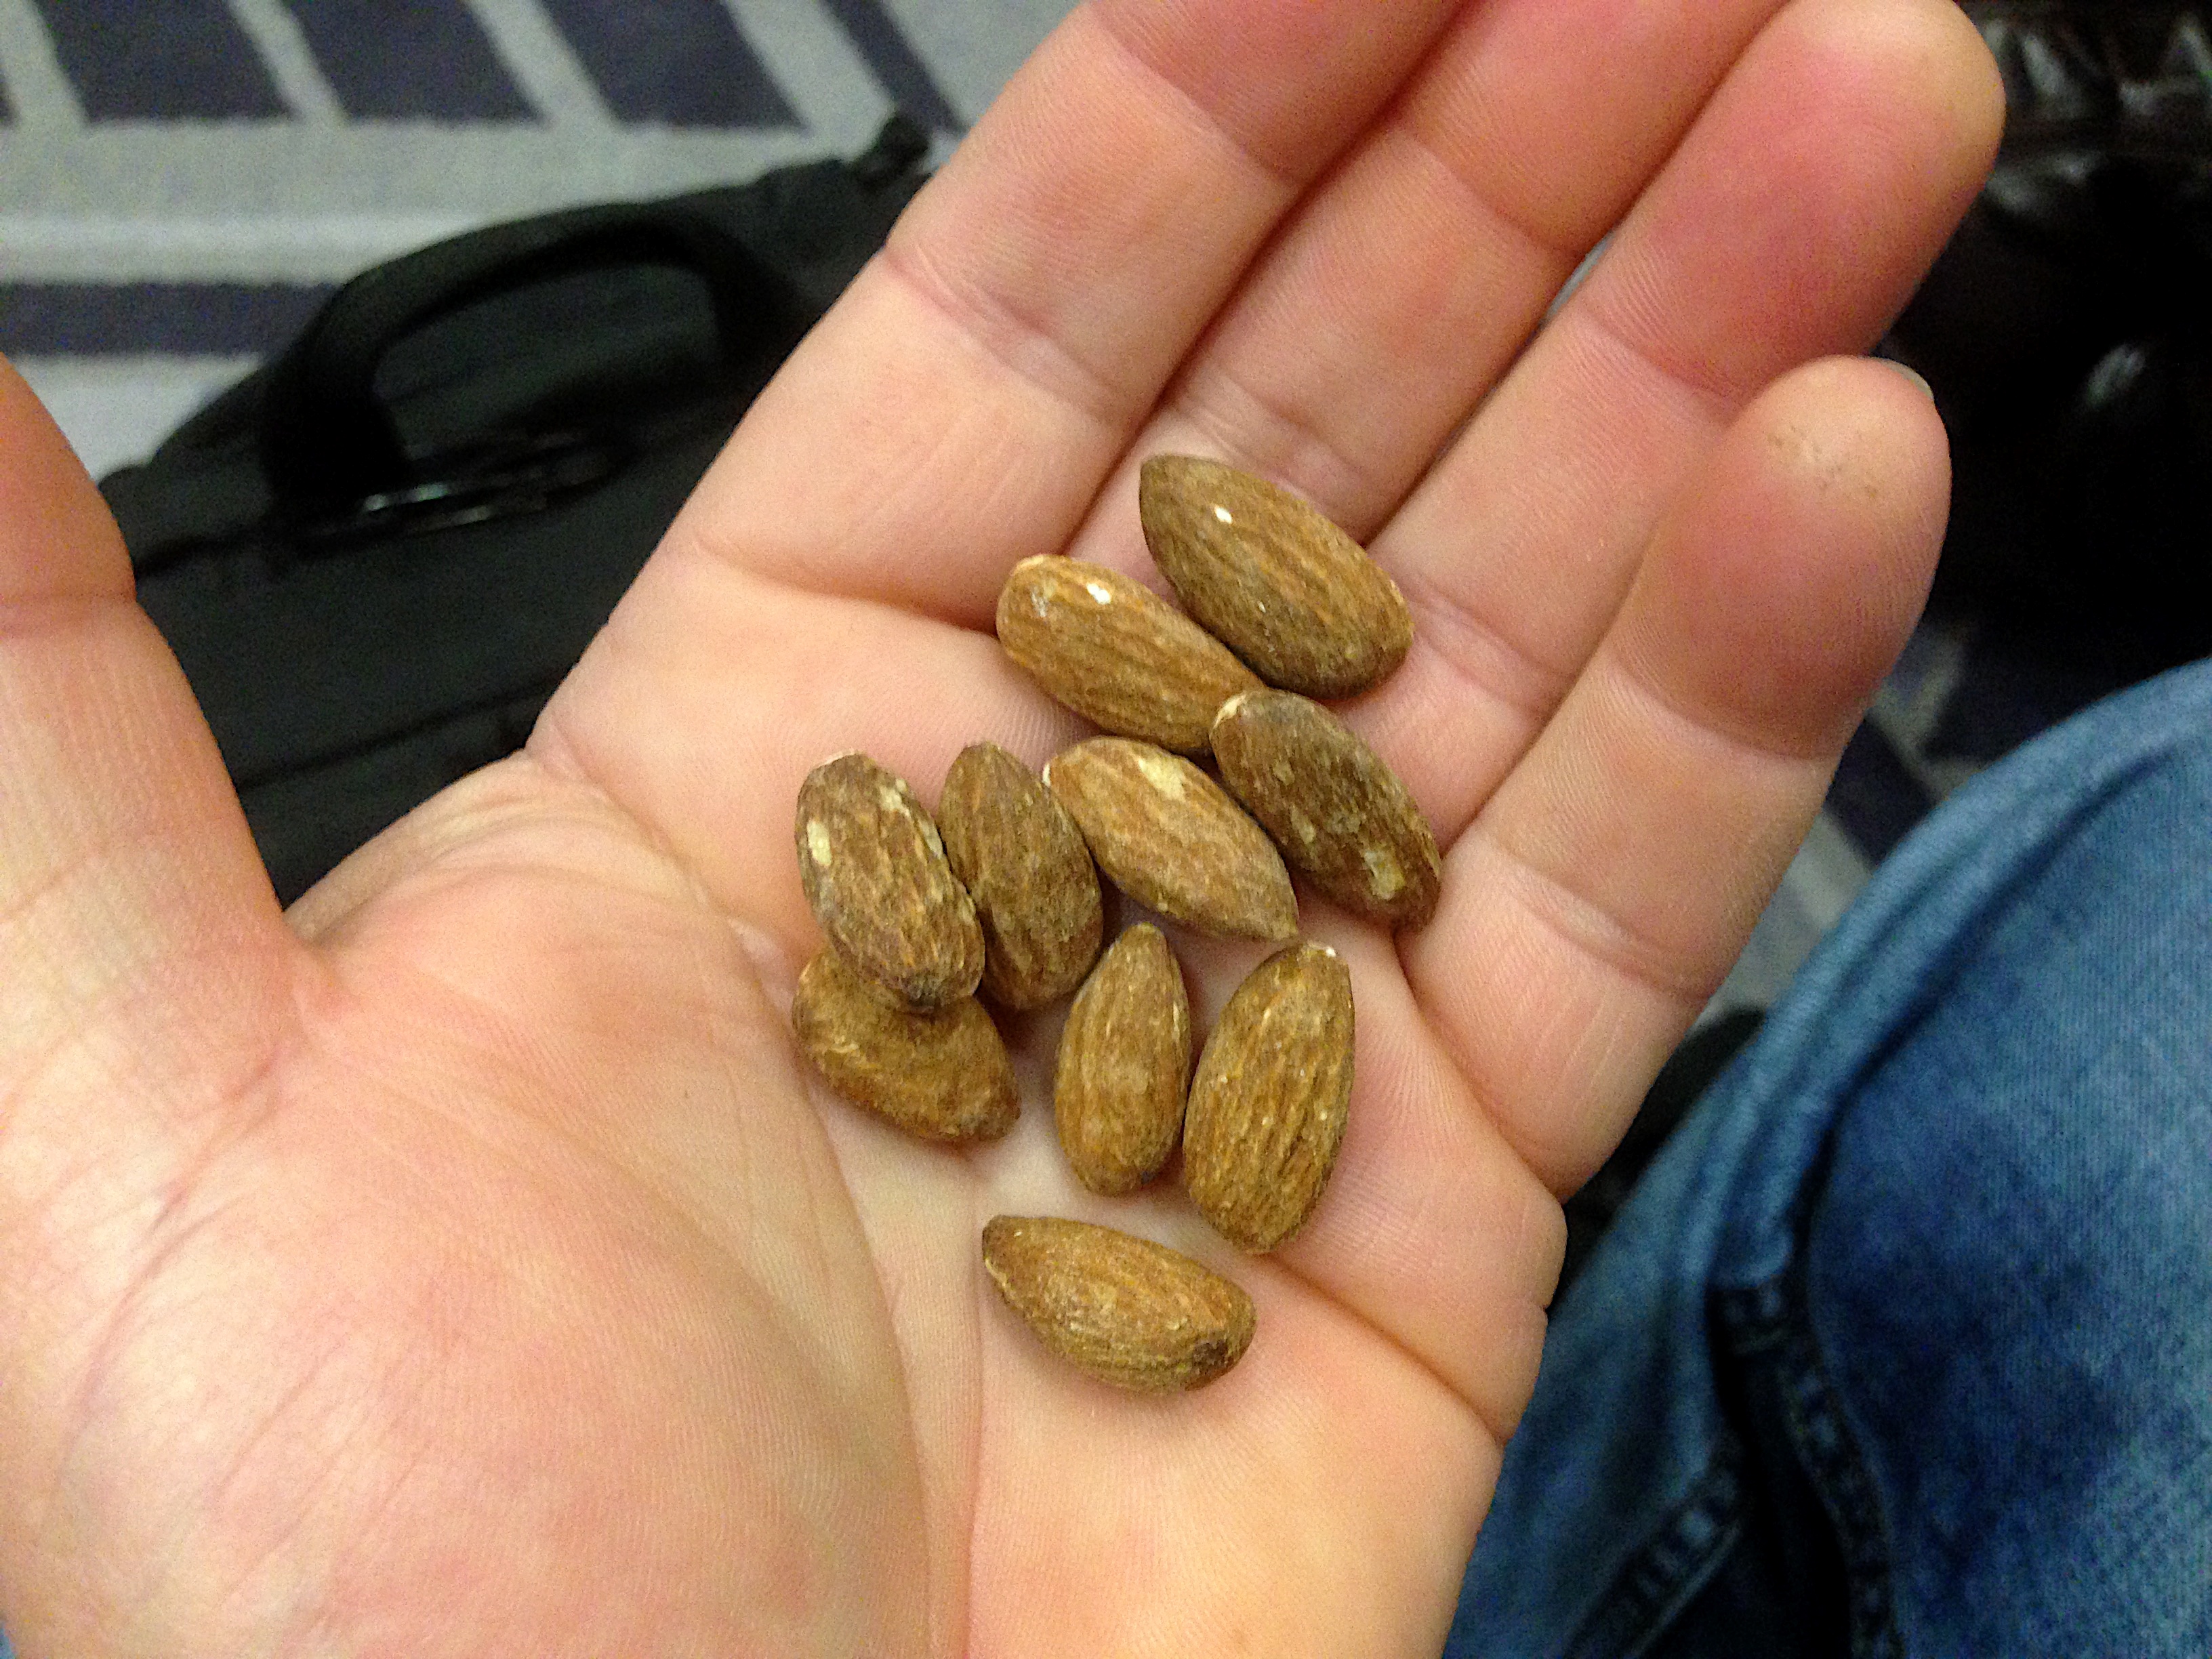
hand, plant, flower, food, produce, flowering plant, land plant, nuts seeds